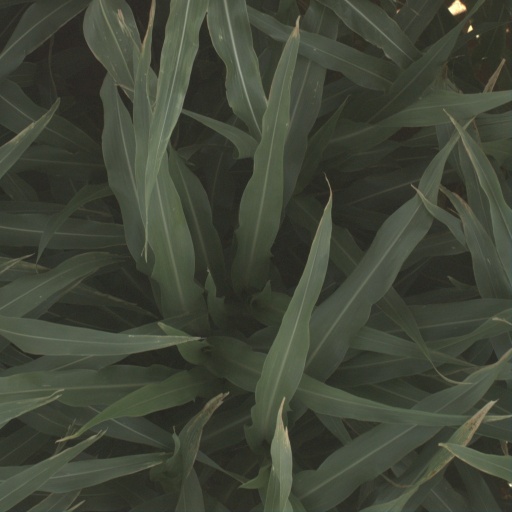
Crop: sorghum